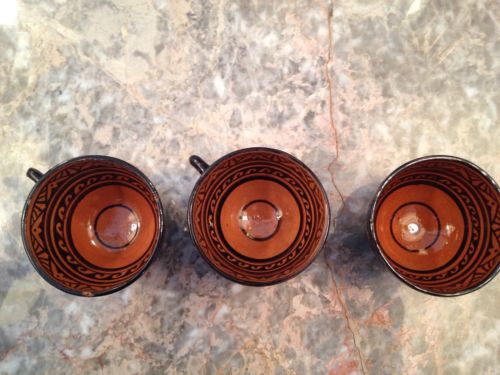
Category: mug